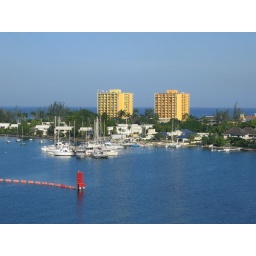
Not sure what the buildings are, but I liked the way the their yellow looked against the blue sky and ocean.